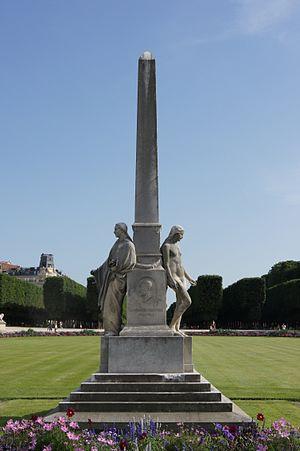
Monument à fr:Auguste Scheurer-Kestner (1833-1899). Senateur de l'Alsace occupée, vice-Président du Sénat français pendant l'fr:Affaire Dreyfus, il fut le premier homme politique à croire en l'innocence du capitaine fr:Alfred Dreyfus. Il eut un rôle important dans la révision du procès.1908, par fr:Aimé-Jules Dalou
Auguste Scheurer-Kestner, né à Mulhouse le 11 février 1833 et mort à Bagnères-de-Luchon le 19 septembre 1899, est un chimiste, industriel et homme politique français.
Aimé-Jules Dalou, dit Jules Dalou, né à Paris le 31 décembre 1838, et mort dans la même ville le 15 avril 1902, est un sculpteur français.